General Motors A platform (FWD)

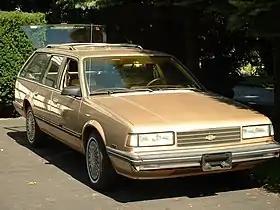
1987 Chevrolet Celebrity

The General Motors A platform (informally called the A-body) was a mid-size platform designation used from 1982-1996. The same designation had previously been used for rear wheel drive mid-sized cars.